Cruizer-class brig-sloop

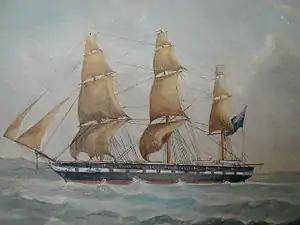
ca. 1830, after conversion to a three-masted ship-sloop.

The Board ordered 22 vessels to this design, seventeen of which were launched in 1806 and five in 1807.